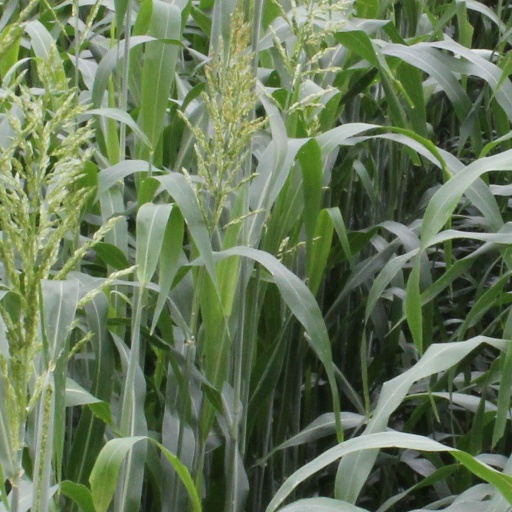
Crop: sorghum